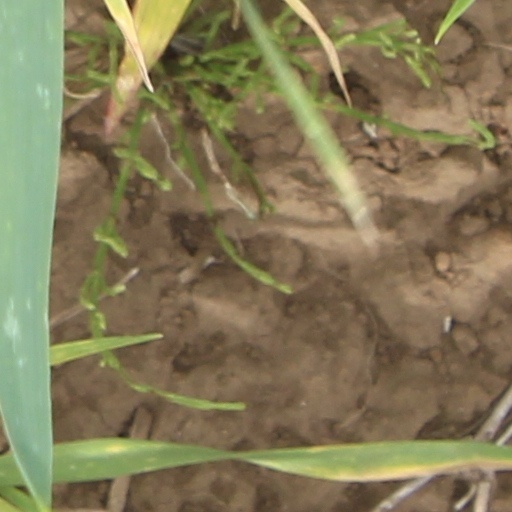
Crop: wheat